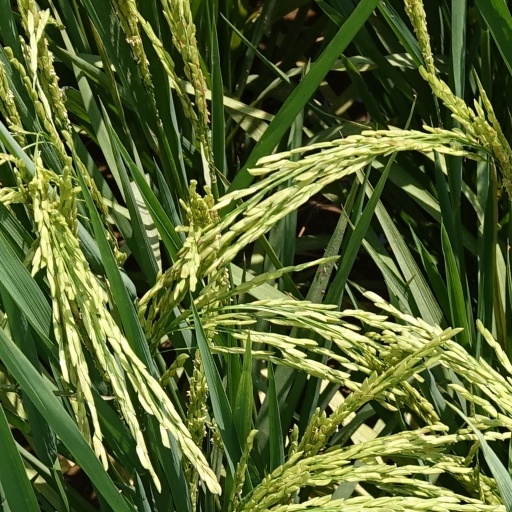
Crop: rice